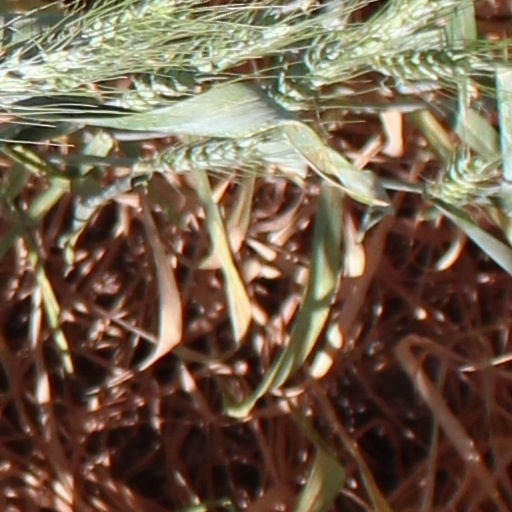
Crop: wheat